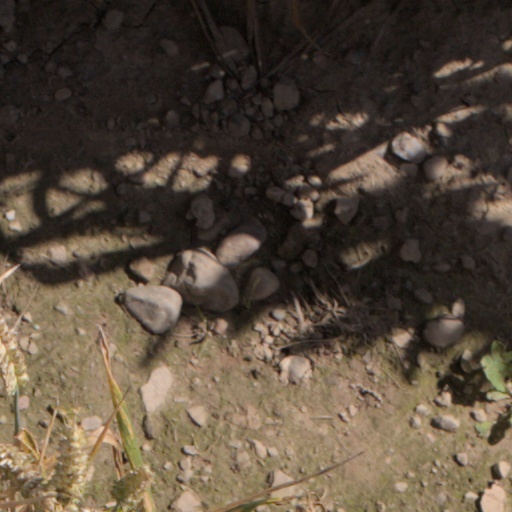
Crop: wheat